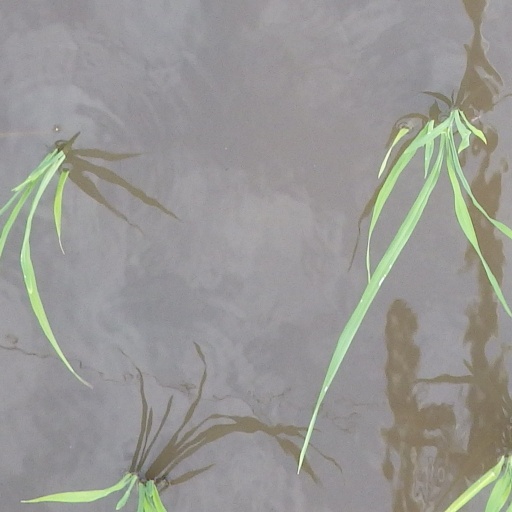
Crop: rice